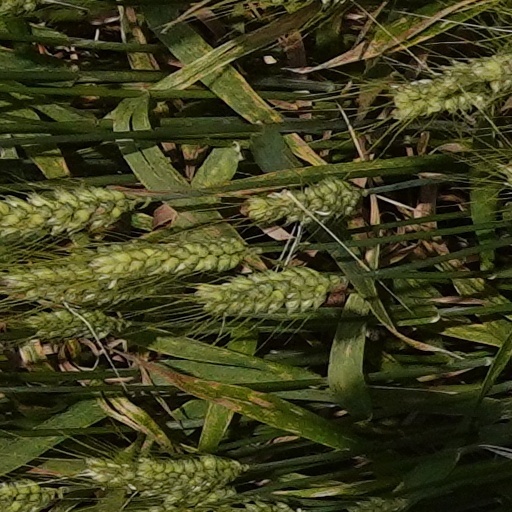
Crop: wheat